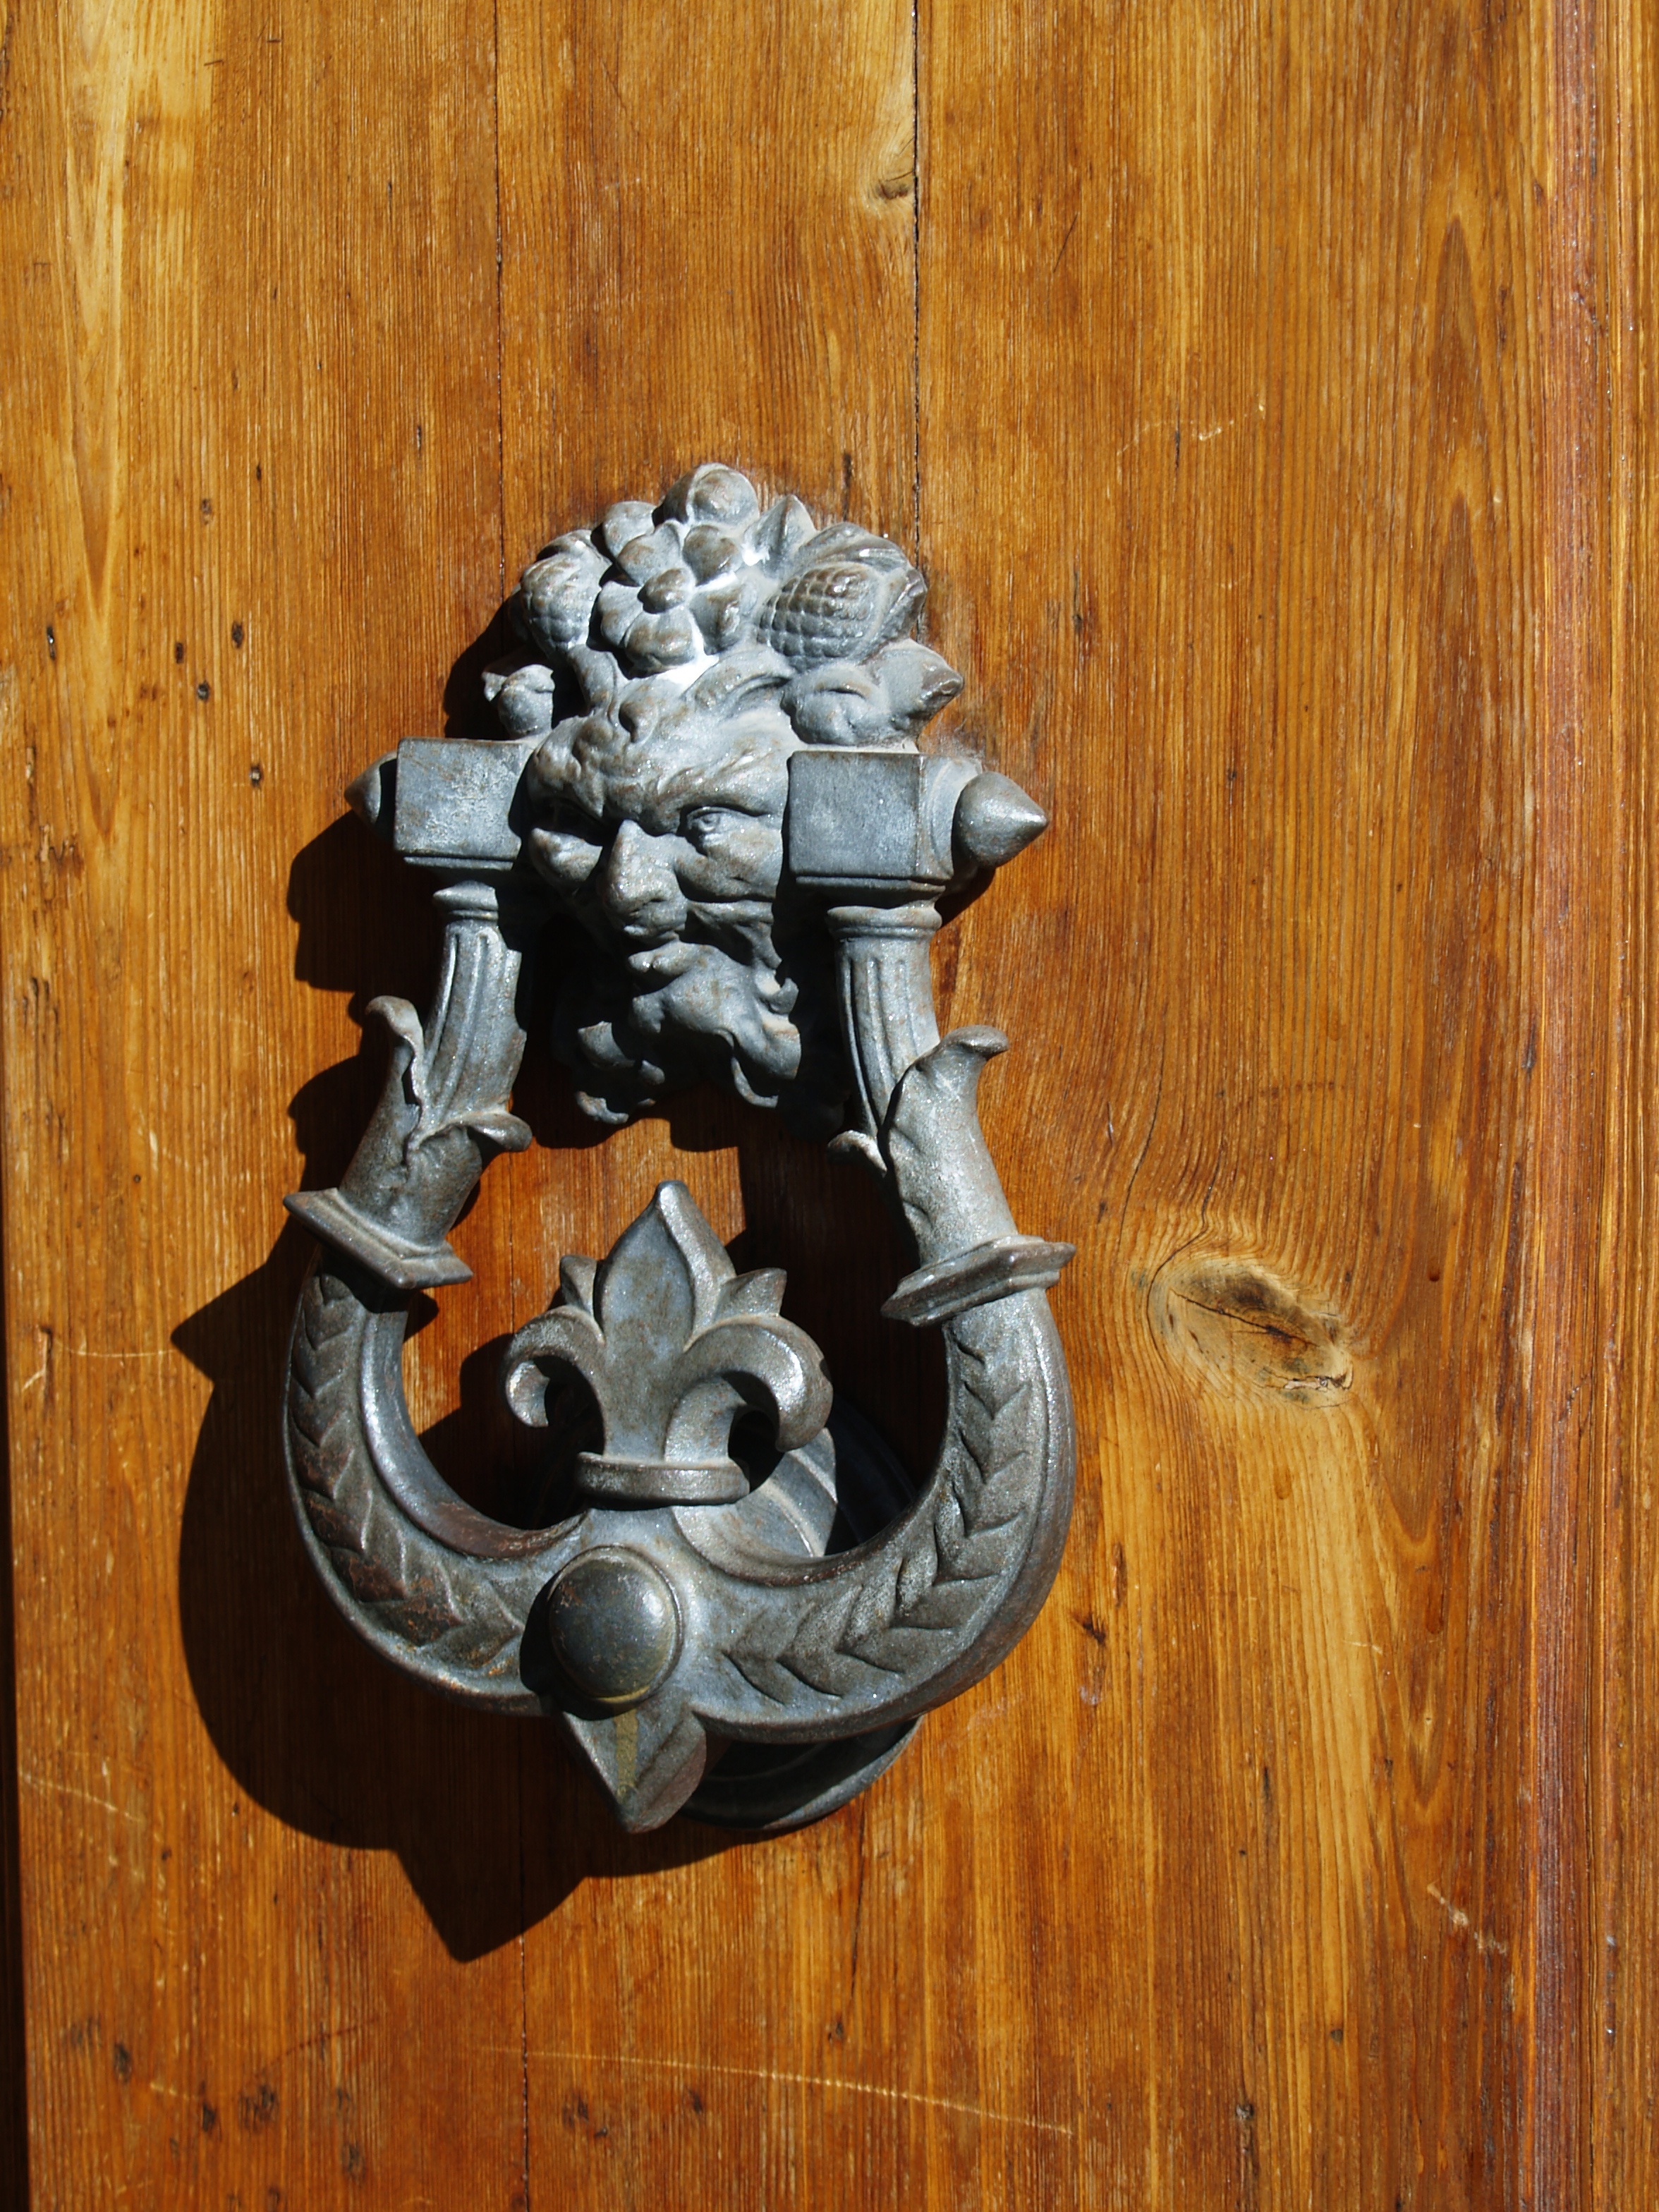
architecture, wood, house, home, tool, construction, entrance, gate, close, door, handle, sculpture, art, wooden, front, private, carving, protection, secure, latch, door knocker